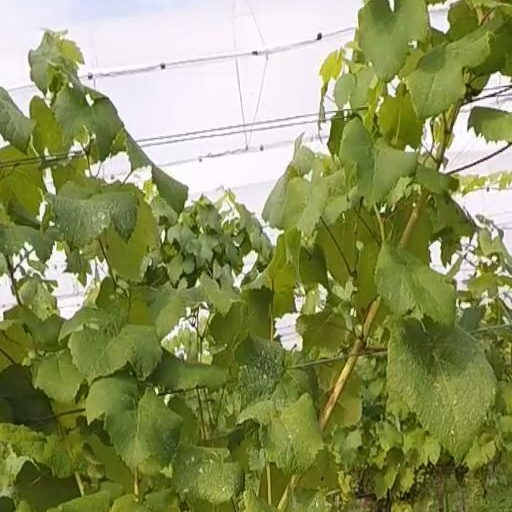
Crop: grape